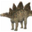
Label: dinosaur